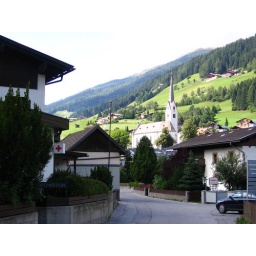
We started walking in Sillian in the Hochpustertal valley, where the train left us.